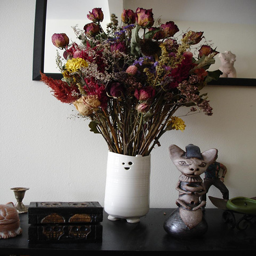
a vase on a table with many different flowers in them
a vase with dried flowers on a desk
A flower case sitting next to a few nick-knacks.
A white vase filled with lots of flowers on top of a table.
there is a vase that has dying flowers in it